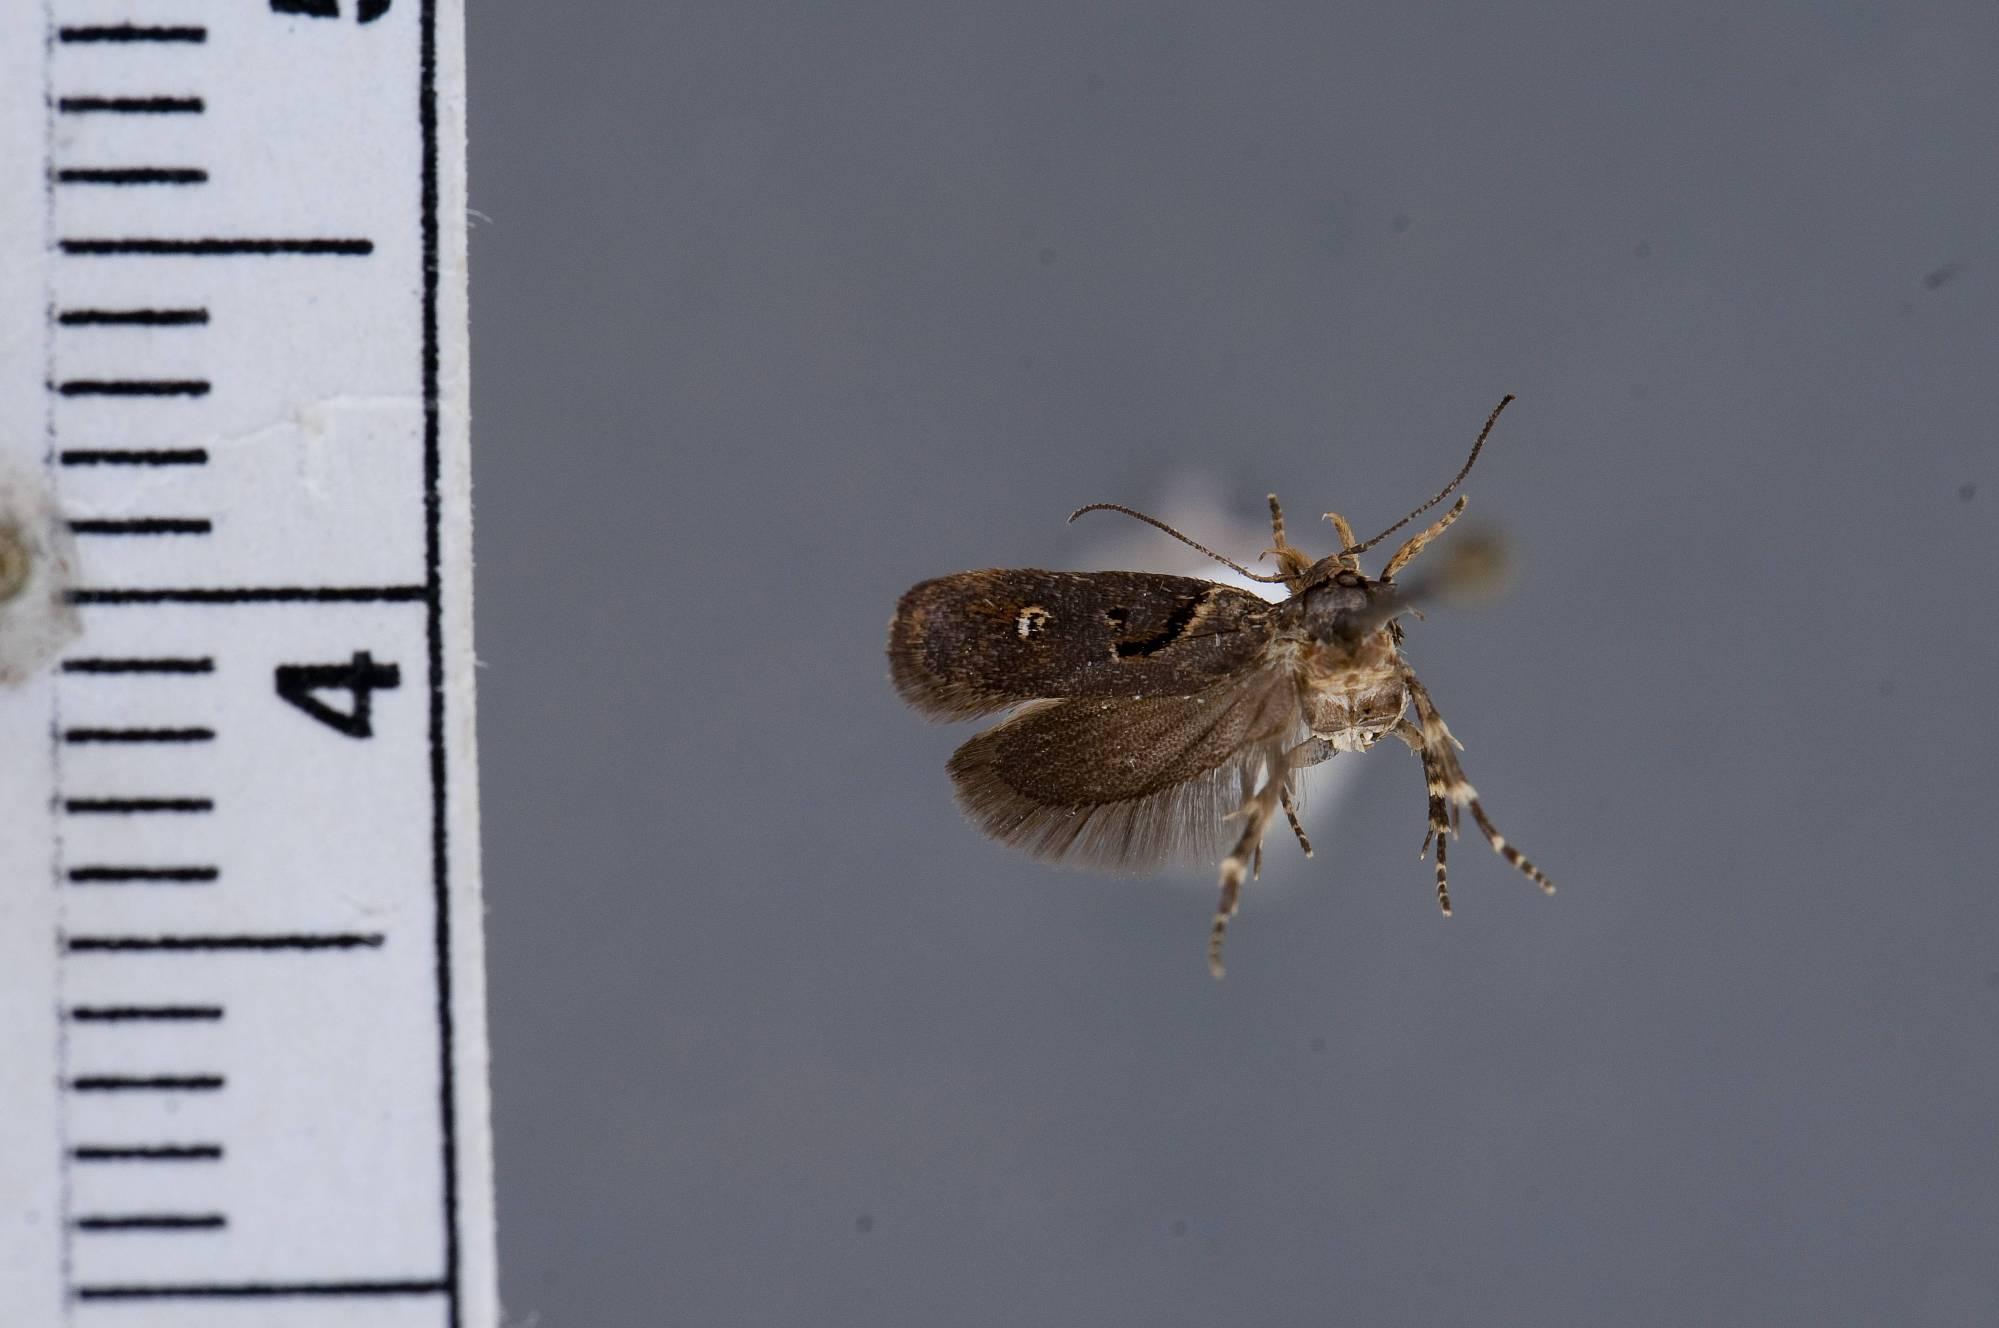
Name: Philomusaea meniscogramma
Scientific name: Philomusaea meniscogramma Clarke, 1978
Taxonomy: Animalia, Arthropoda, Insecta, Lepidoptera, Glossata, Oecophoridae, Oecophorinae
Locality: Puerto Varas, Llanquihue, Chile
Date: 5 Mar 1959